2019–2022 Chilean protests

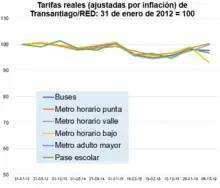
Fee, adjusted by inflation, of public transportation in Santiago, between 31 January 2012 and 6 October 2019, before the last increase was revoked

The price of public transport in Greater Santiago is determined by the Panel of Public Transport Experts, which uses an automatic calculation formula to adjust fares on a monthly basis. The Ministry of Transportation and Telecommunications is advised by the panel and must be notified of any price changes.